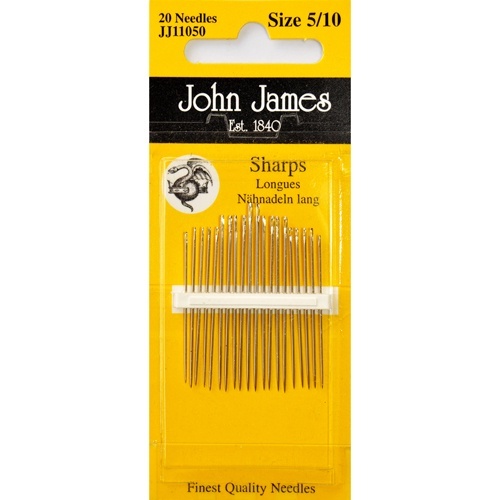
John James Needles Sharps 5/10
Sharps are a general purpose sewing needle. They are the most common needle found in the home and are used by dressmakers around the world. Their short round eyes provide added strength during sewing. Not sure which size to buy or use? The general rule is the bigger the number the finer and shorter the needle. Use Sharps size 2, 3 and 4 for general sewing on medium to heavy fabrics. These sizes have a larger eye and therefore are easier to thread. Sharps in size 5, 6, 7, 8, and 9 are the most popular within the sharp family and they are commonly used for general sewing on light to medium fabrics. Sharps size 10, 11 and 12 are often referred to as the petite needle because they are very fine and short with smaller eyes than their counterparts within the Sharp family. These needles are ideal for creating small delicate stitches and are quick and easy to use, a delight for the experienced sewer.
Brand: Trendy Trims
Category: Arts & Entertainment > Hobbies & Creative Arts > Arts & Crafts > Art & Crafting Tools > Needles & Hooks > Hand-Sewing Needles > Sharps